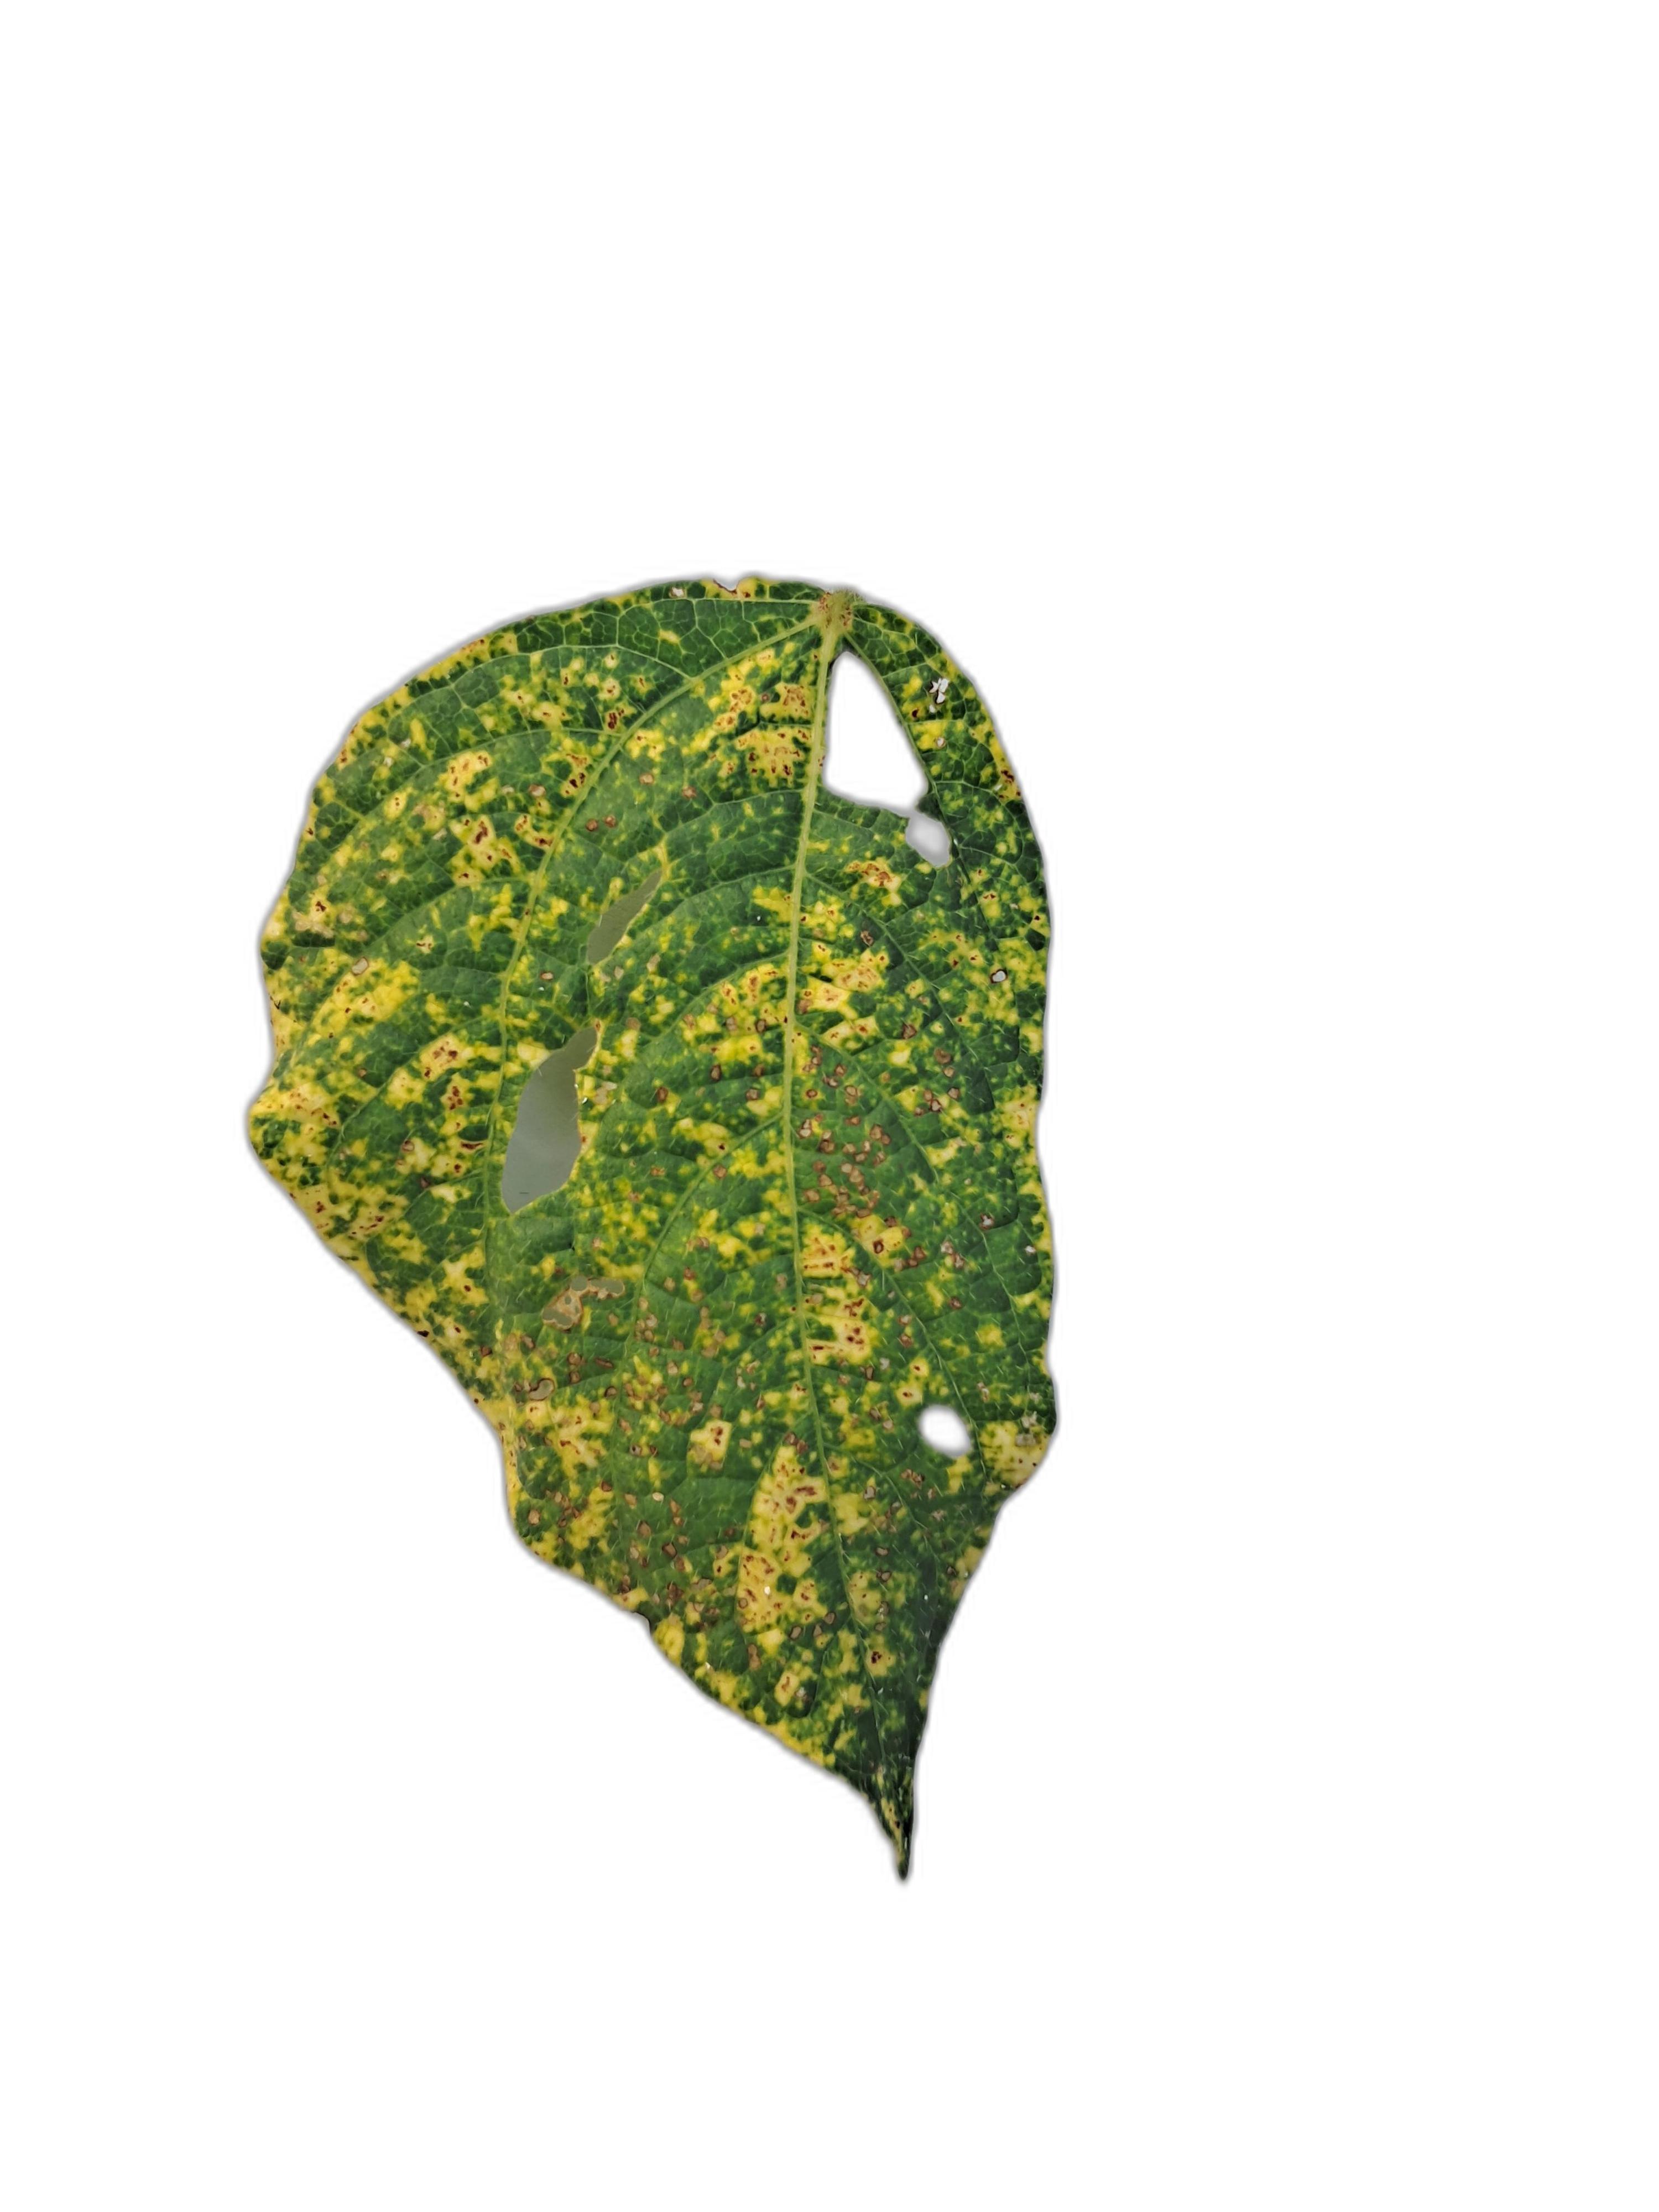
Label: Yellow Mosaic